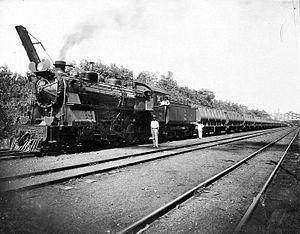
Tanjung Enim est un kelurahan du kecamatan de Lawang Kidul, dans le kabupaten de Muara Enim de la province indonésienne de Sumatra du Sud.